Milutin Šoškić

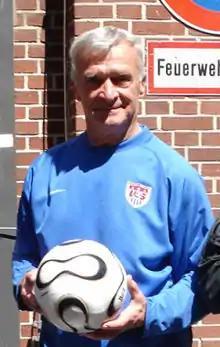
Šoškić in 2006

Milutin Šoškić (Serbian Cyrillic: Милутин Шошкић; 31 December 1937 – 27 August 2022) was a Serbian professional footballer who played as a goalkeeper. He is considered one of FK Partizan's greatest players.